Steffen Freund

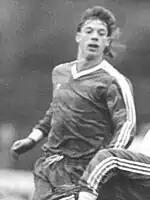
Freund with BSG Stahl Brandenburg in 1990

Freund started his career at Stahl Brandenburg, coming through their youth system. He has said that the Stasi made an unsuccessful attempt to recruit him as an informer during his time at the club. In 1991, he was transferred to FC Schalke 04 and he established himself as an important midfield player. Schalke were forced to sell Freund due to financial reasons in 1993 to Borussia Dortmund where he stayed until 1998. During his time at Dortmund, he won the league twice in 1995 and 1996 and gained a Champions League medal in 1997, but was left out of the squad for the final altogether.